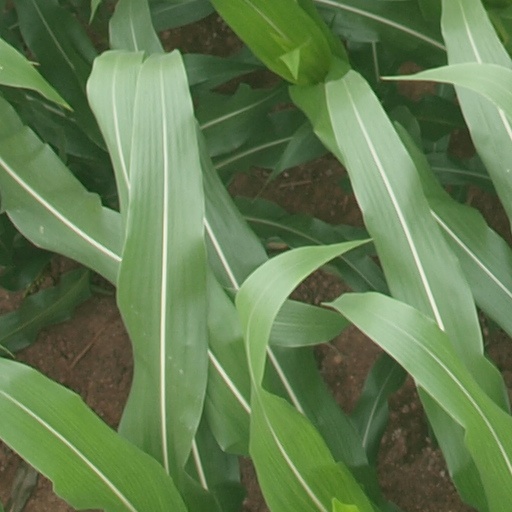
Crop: maize; corn